Thijmen Goppel

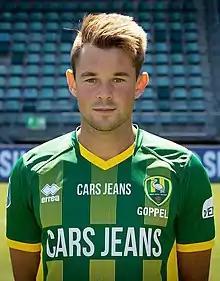
Goppel with ADO Den Haag in 2018

Thijmen Goppel (born 16 February 1997) is a Dutch professional footballer who plays as a winger for Liga 1 club Bali United.